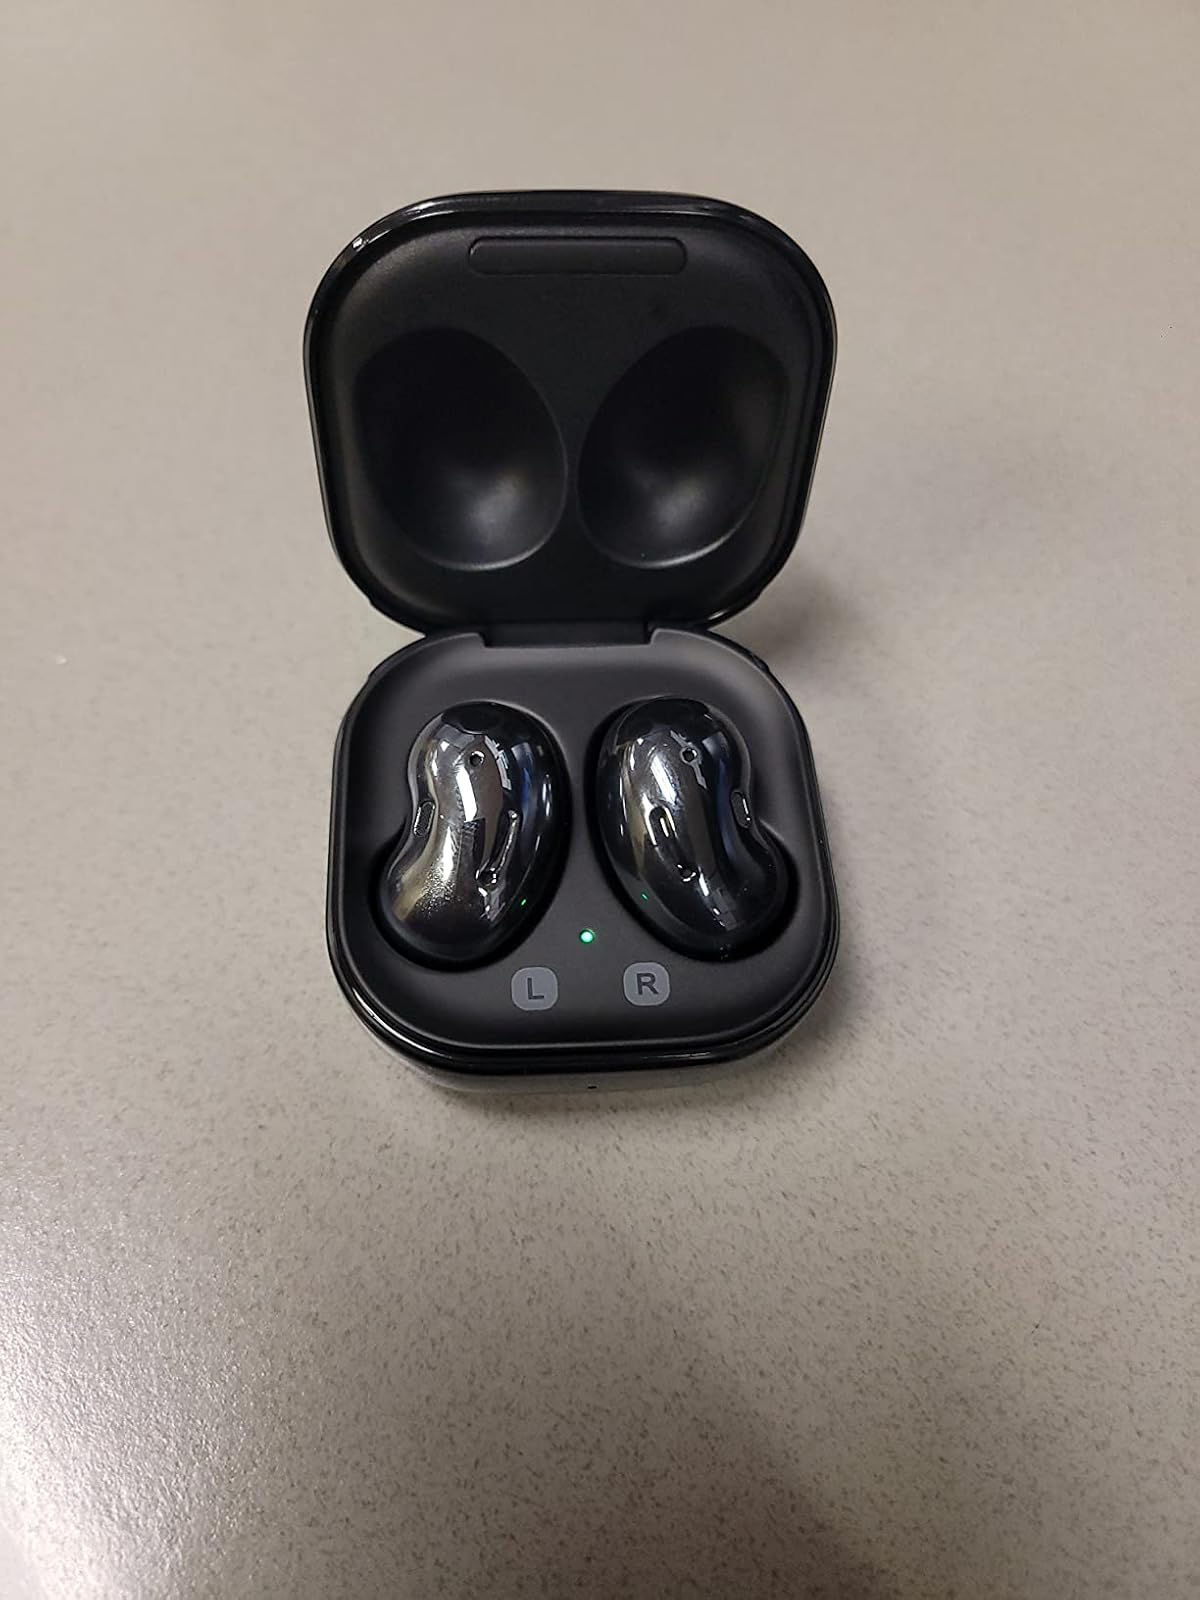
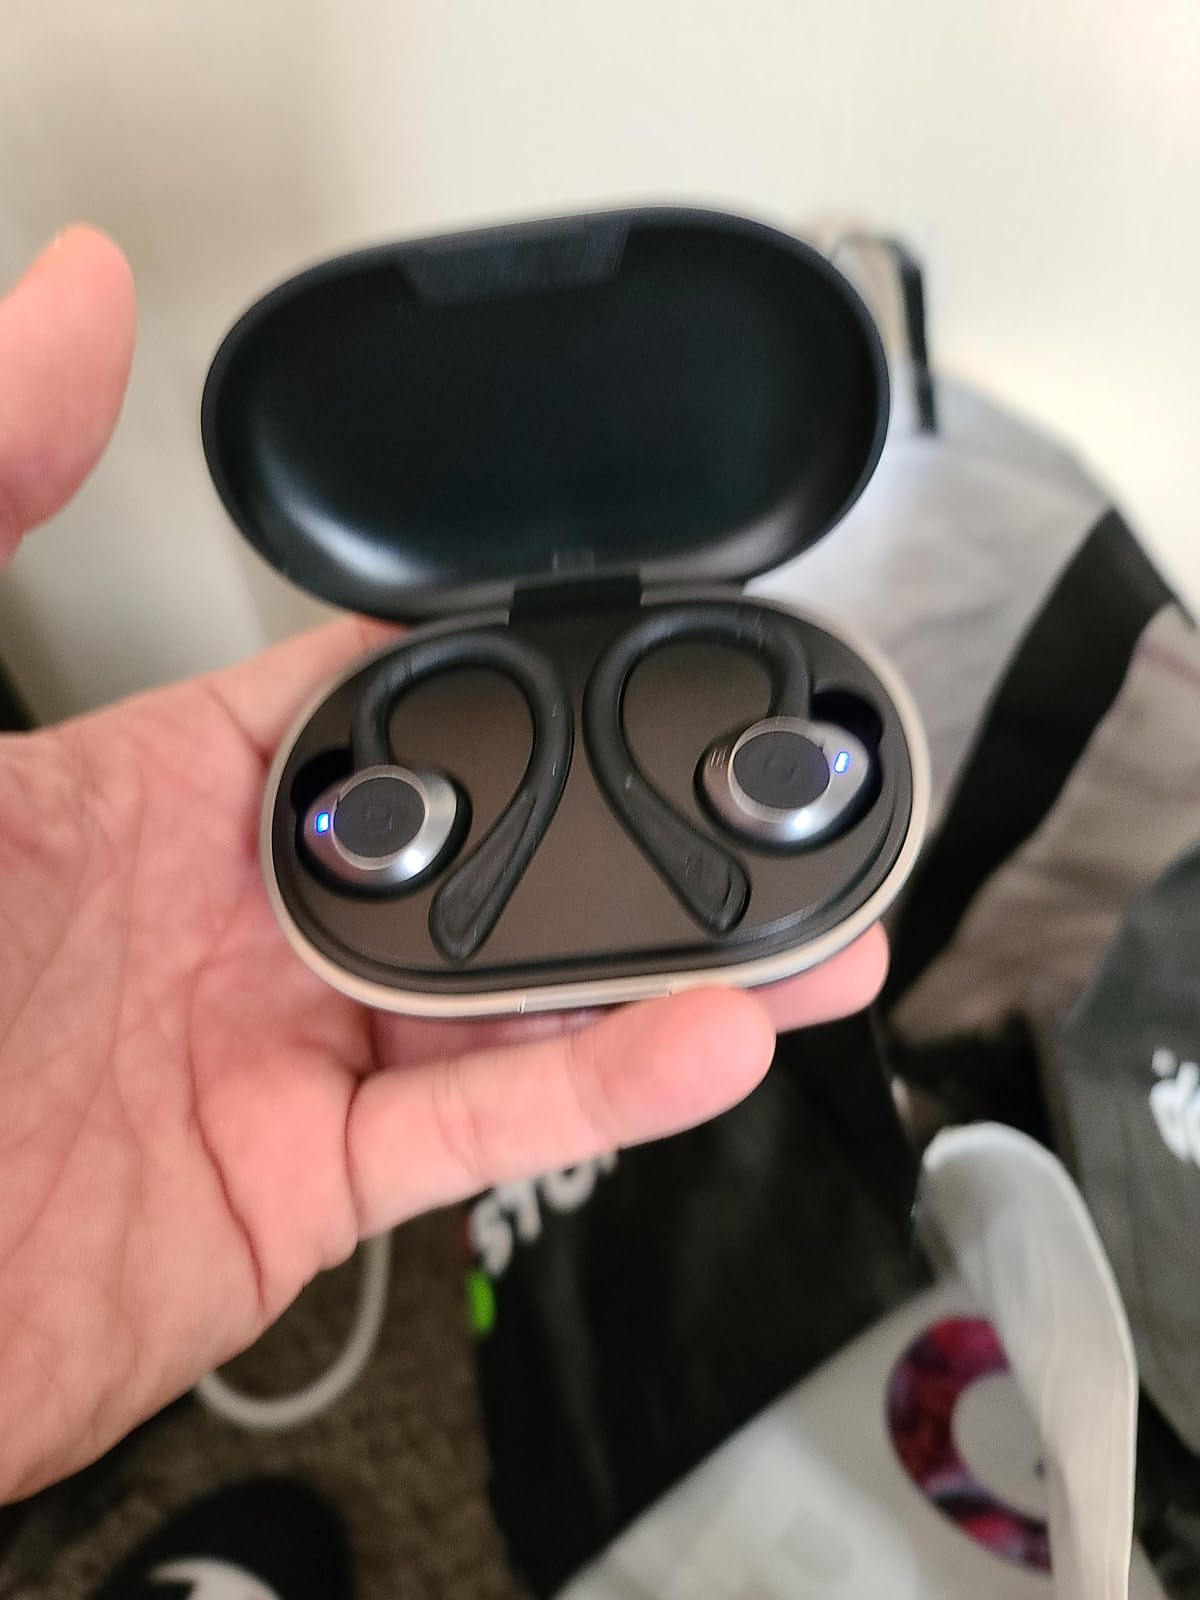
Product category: earbuds
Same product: no